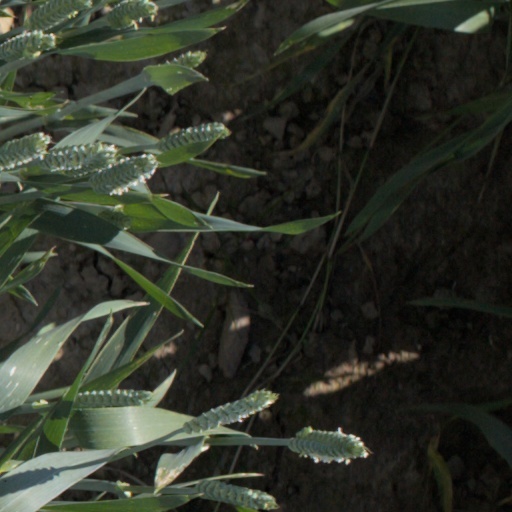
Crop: wheat